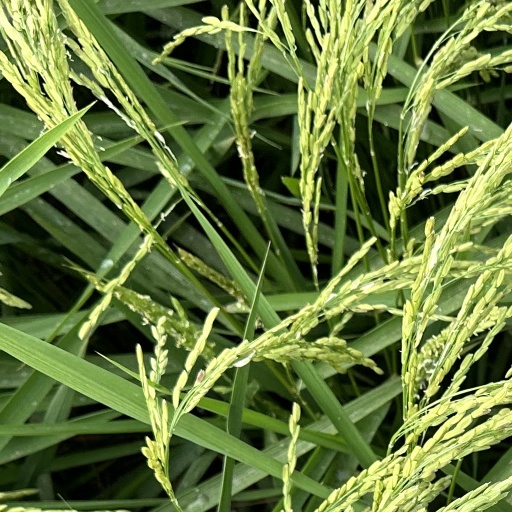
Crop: rice